Alamosaurus

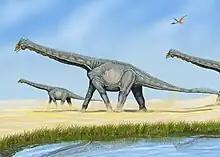
Restoration of a group

Some blocks catalogued under the same accession number as the relatively complete and well-known "Alamosaurus" specimen USNM 15660 and found in very close proximity to it based on bone impressions were first investigated by Michael Brett-Surman in 2009. In 2015, he reported that the blocks contained osteoderms, the first confirmation of their existence on "Alamosaurus".